Question: Please indicate a possible affordance area of the beat_drum that can be used for striking
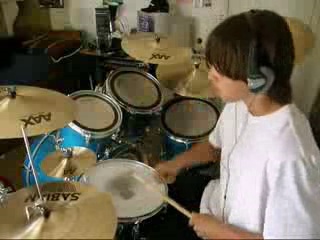
Answer: [101.799, 69.318, 160.26, 111.625]